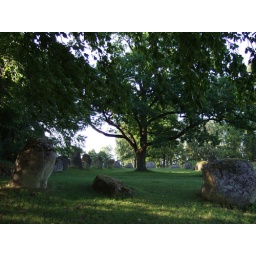
A 24 stone ship burial from the Early Iron Age we found by accident on Saturday's bathing trip.